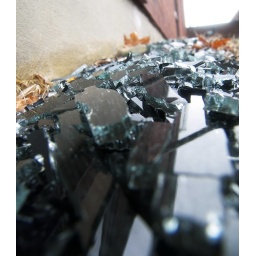
someone had shoved a pipe through one of the windows spreading glass all over the ground